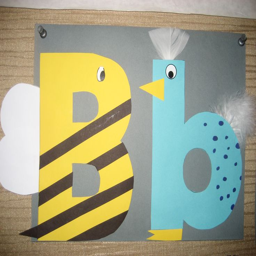
letter of the week art project